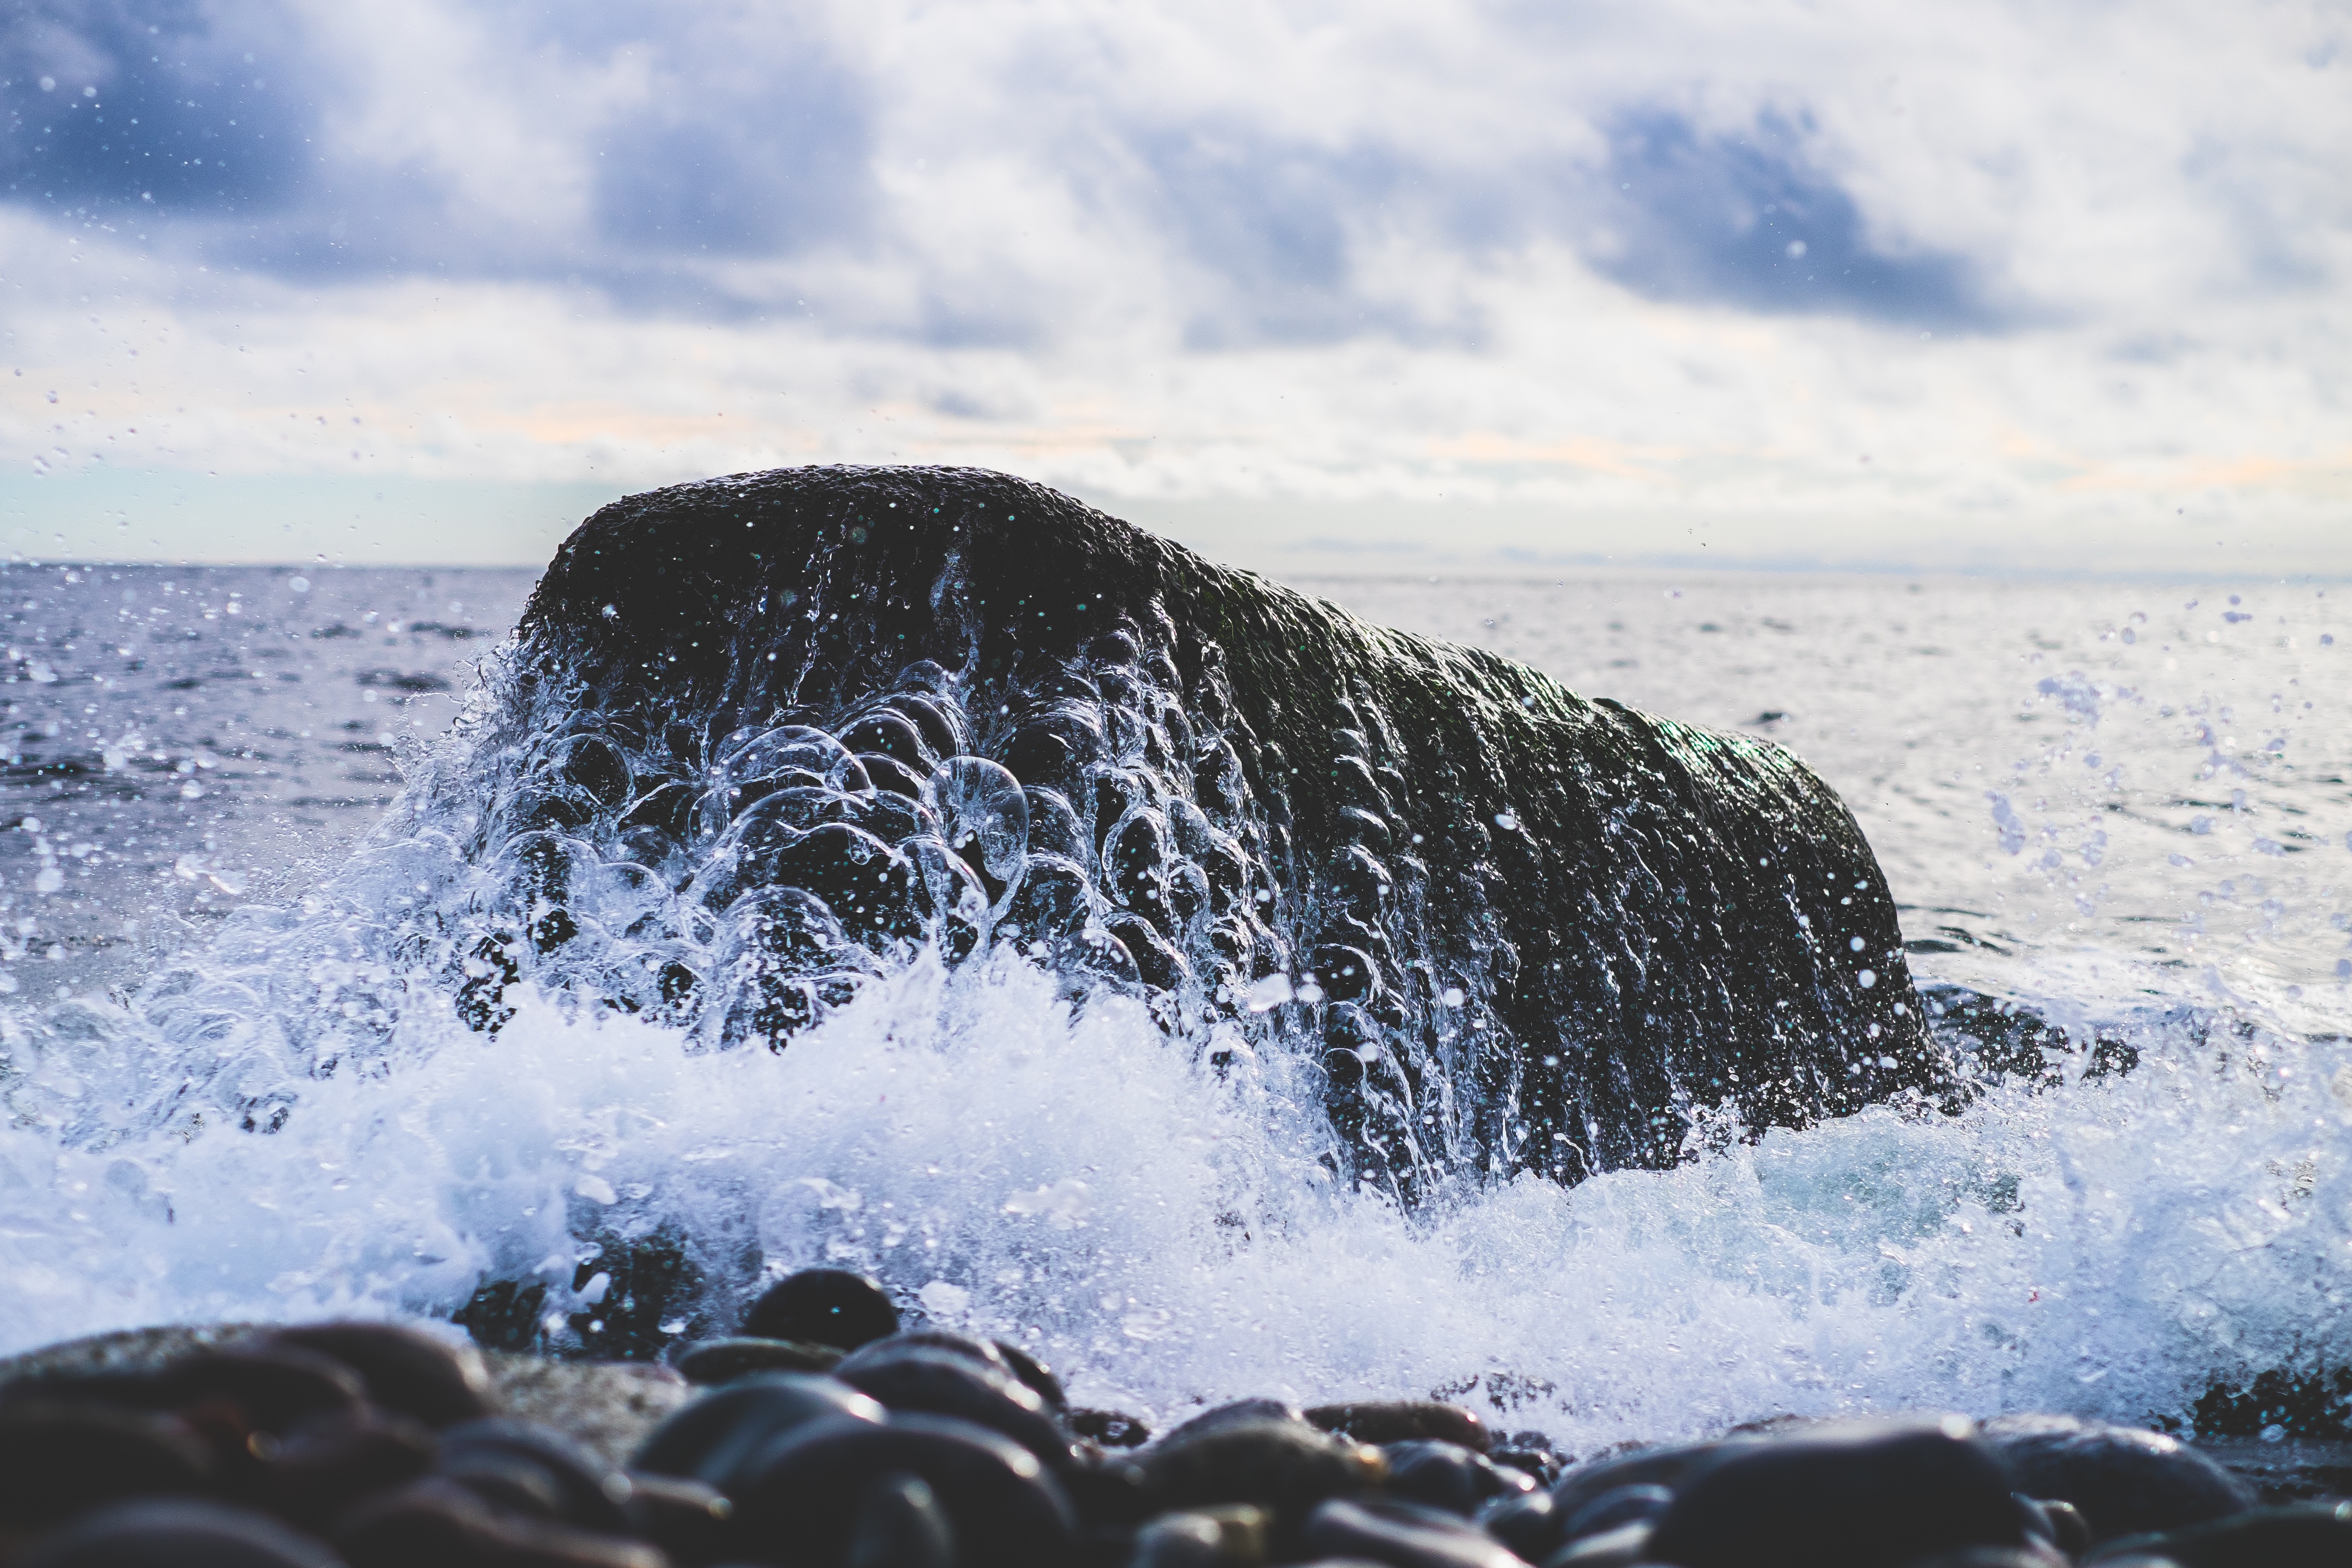
beach, sea, coast, water, rock, ocean, winter, cloud, shore, wave, ice, arctic, body of water, wallpaper, cape, arctic ocean, wind wave